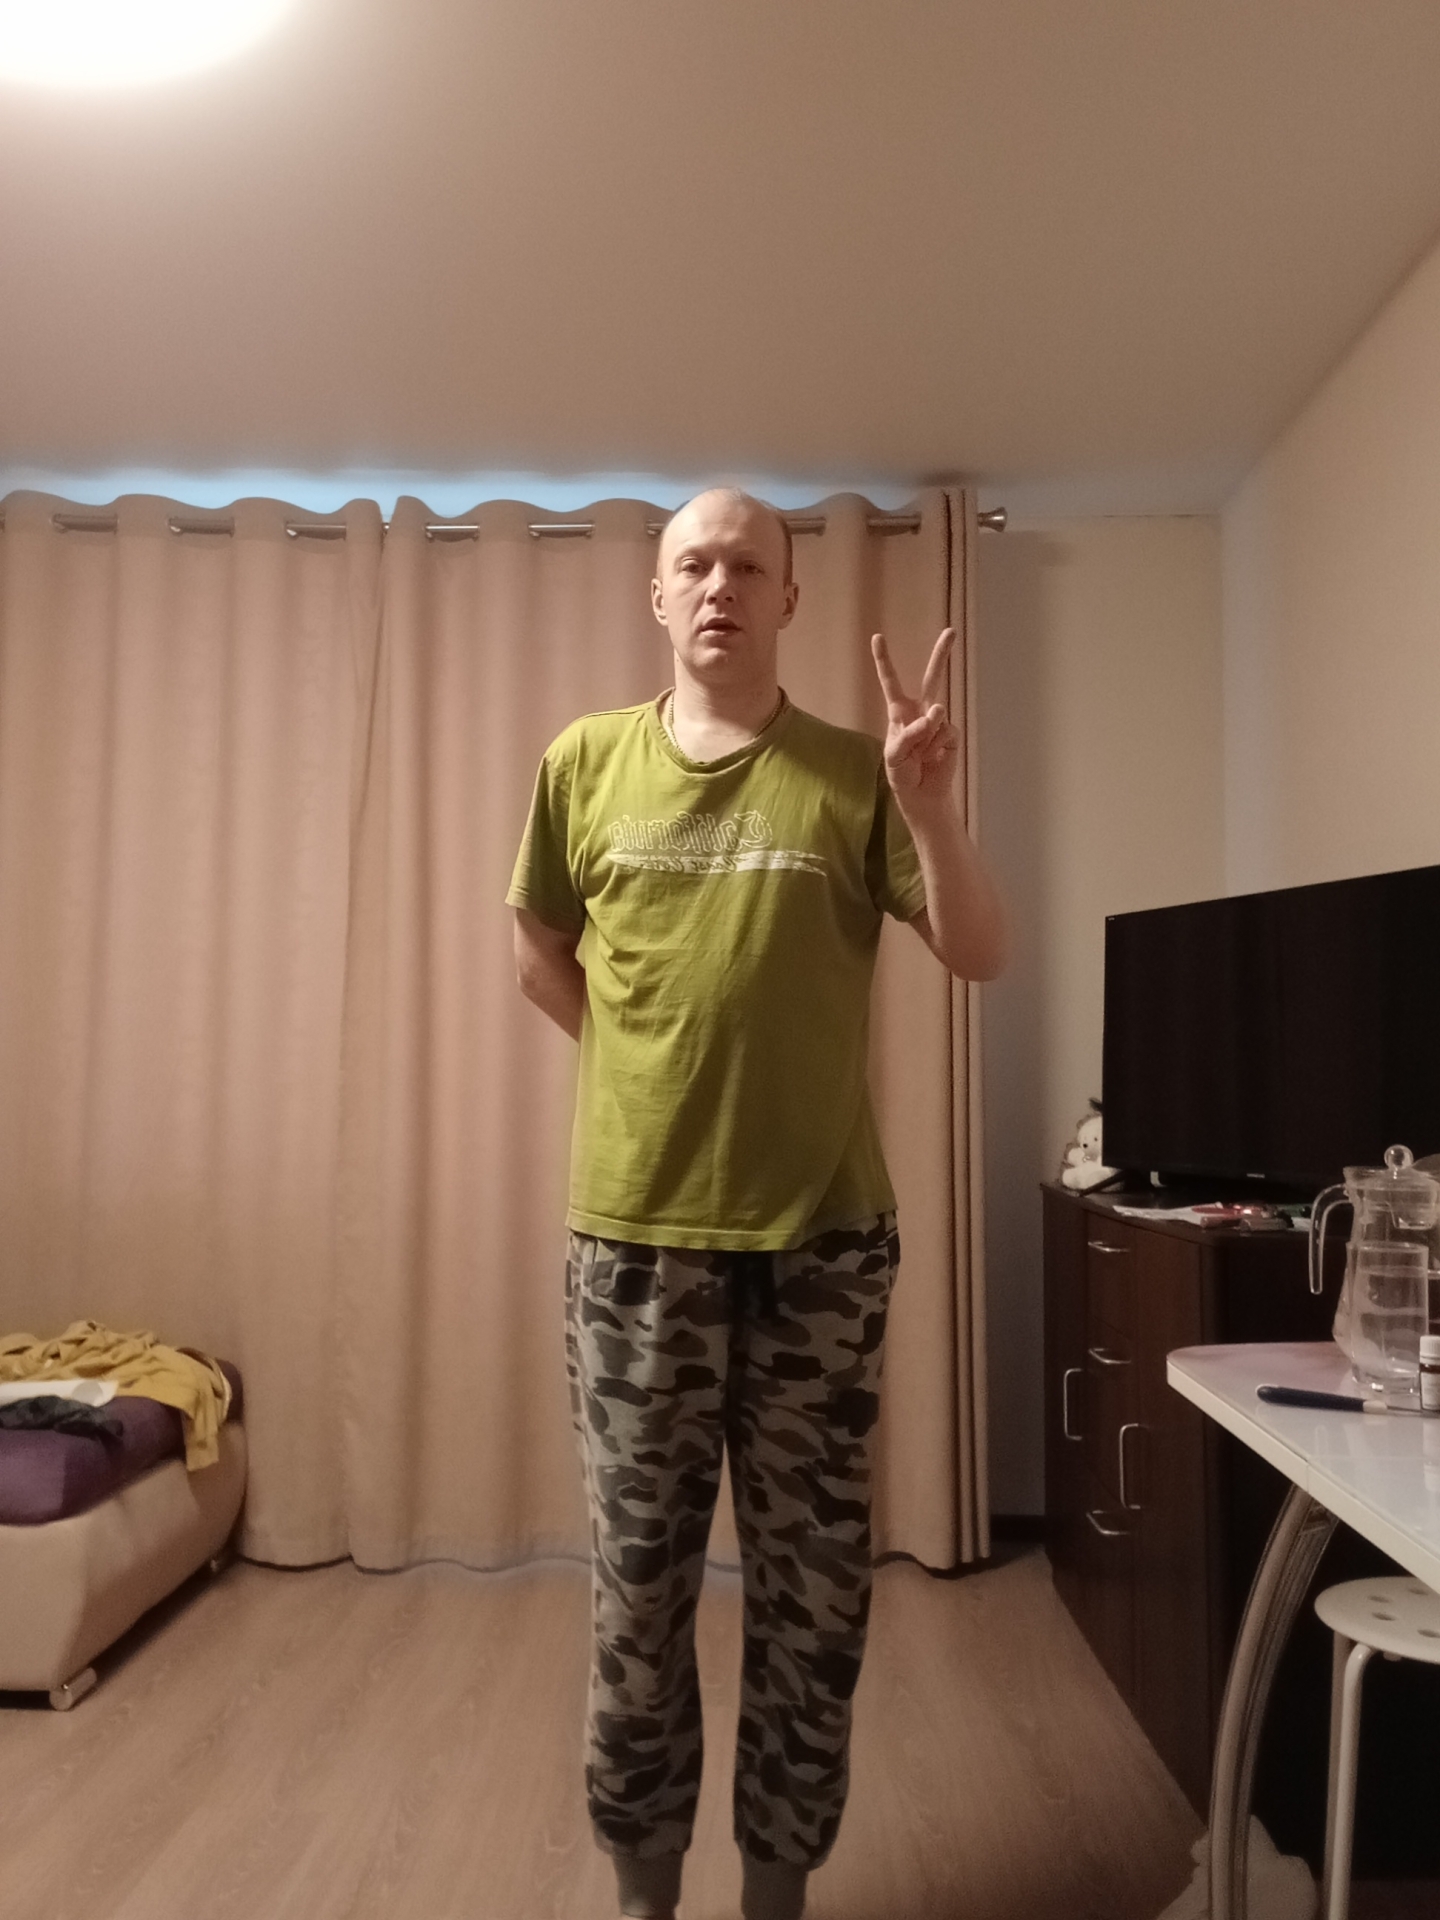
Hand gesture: peace